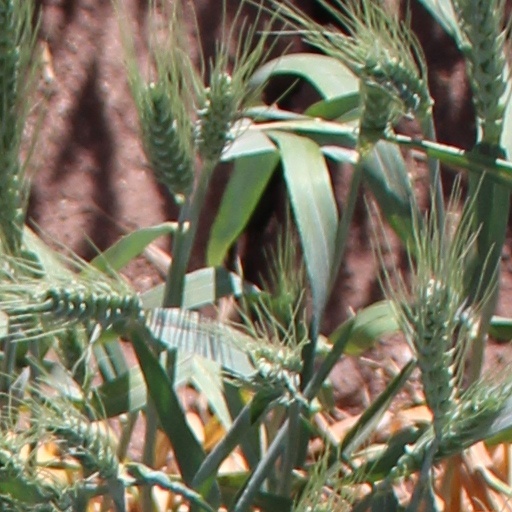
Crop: wheat